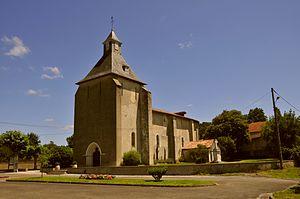
Taller (Landes), l'église
Le département français des Landes compte 438 églises pour un total de 331 communes, soit une moyenne de 1,32 église par commune. La commune de Parleboscq, née de la réunion de sept paroisses, compte à elle seule sept églises.